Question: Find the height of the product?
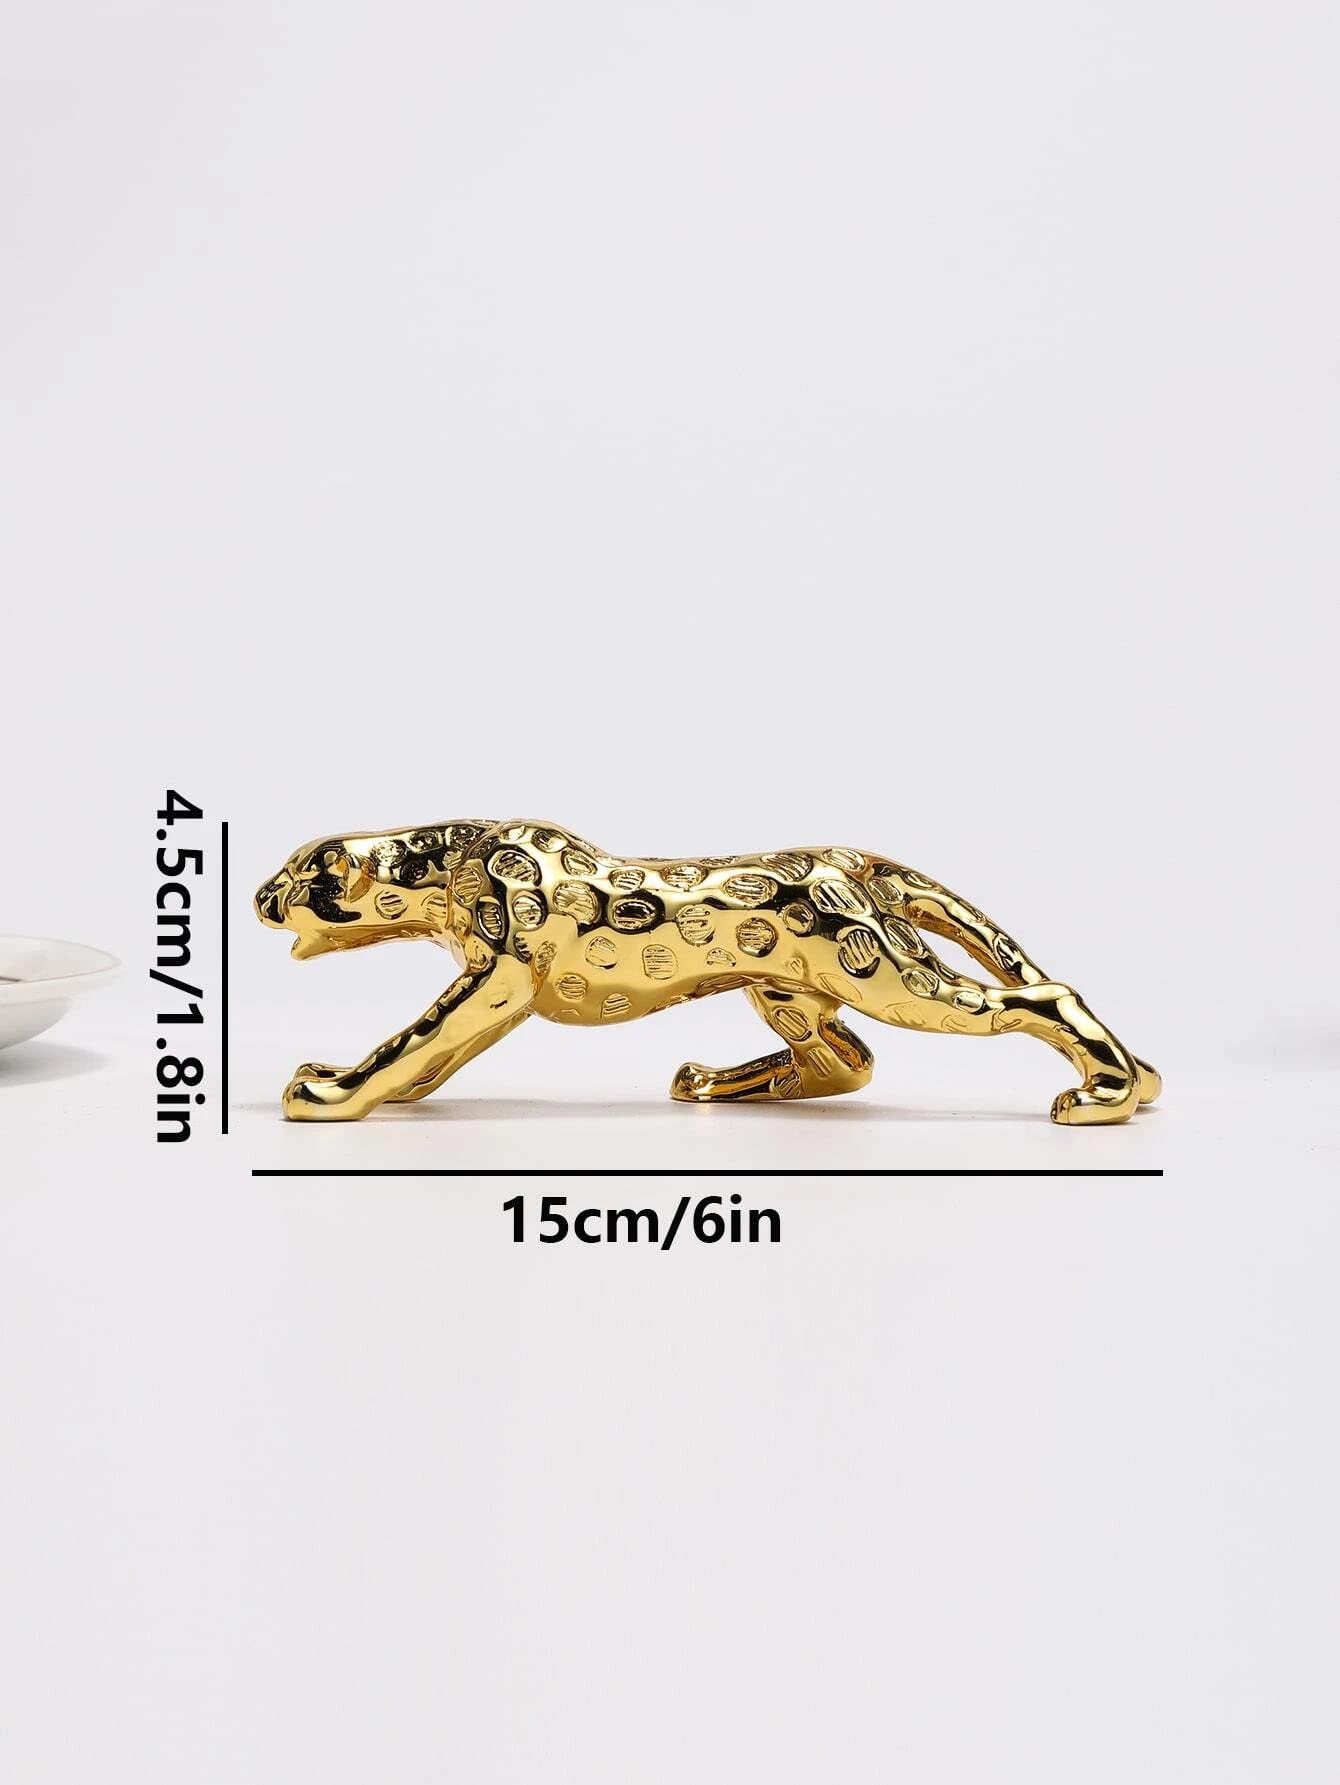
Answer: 4.5 centimetre